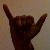
The image shows a hand gesture representing the letter 'Y' in Indian Sign Language.